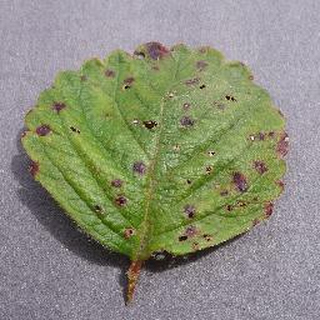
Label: strawberry_leaf_scorch